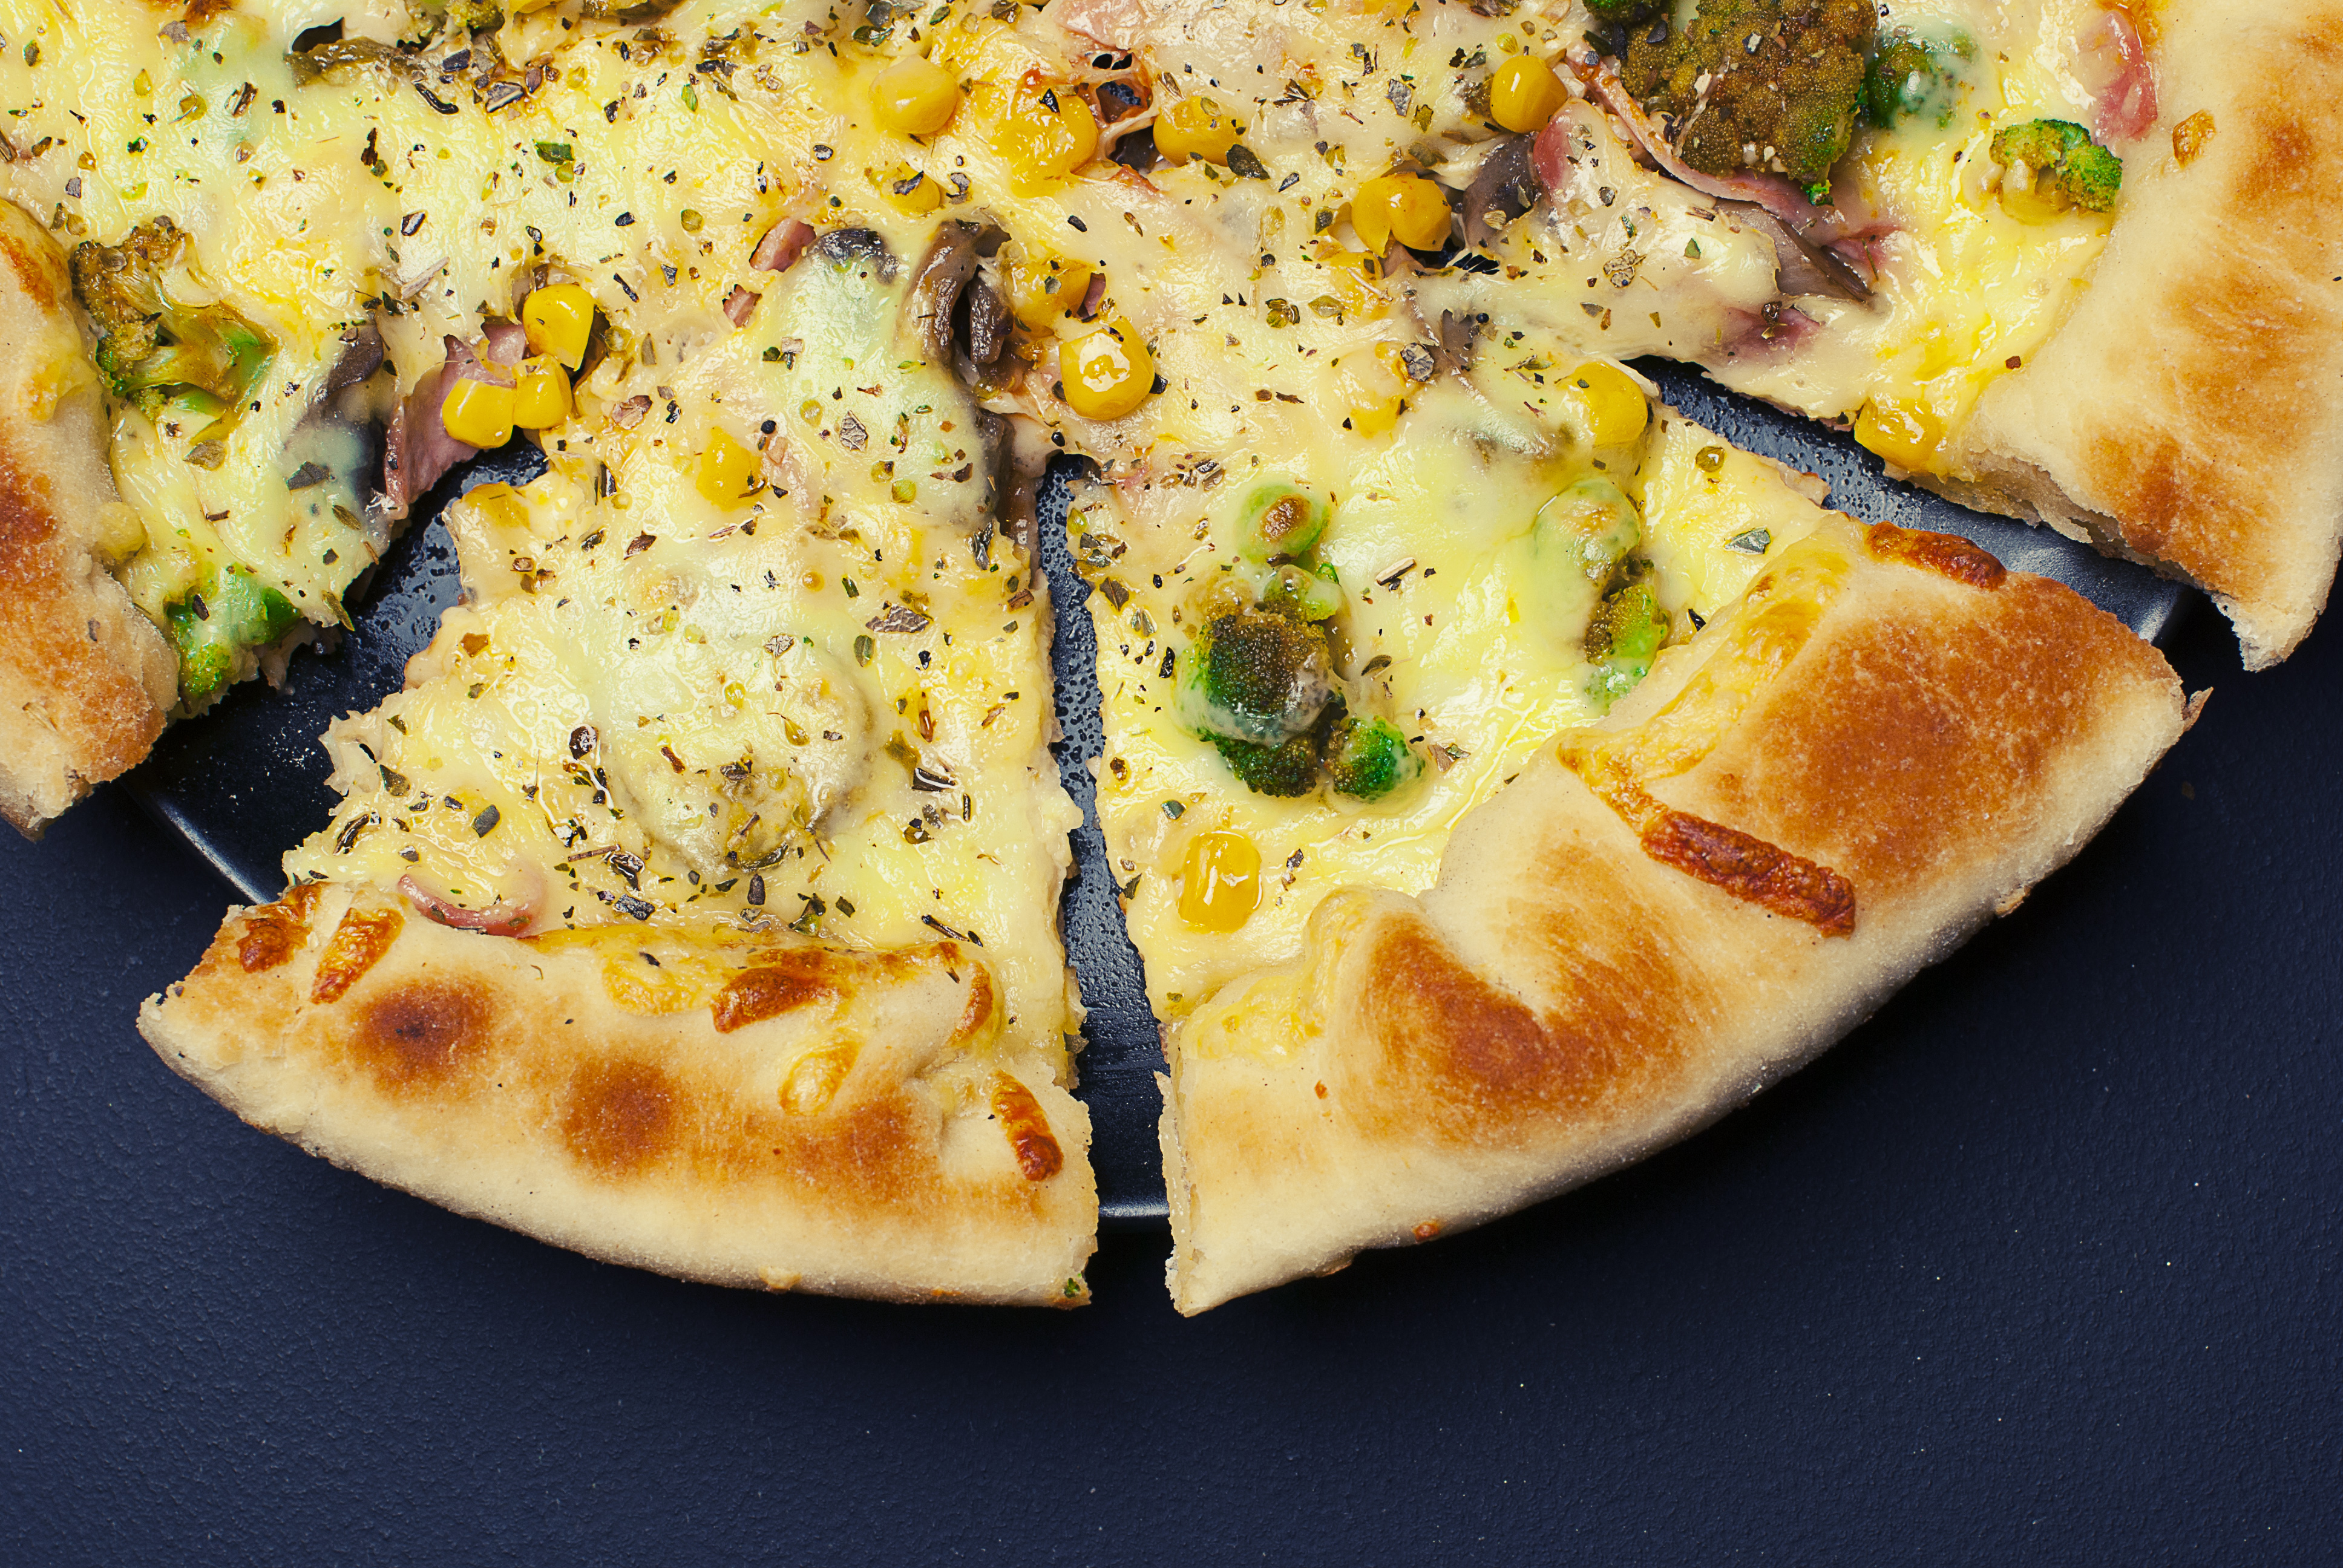
restaurant, dish, meal, food, produce, breakfast, fast food, lunch, cuisine, pizza, unhealthy, italian food, naan